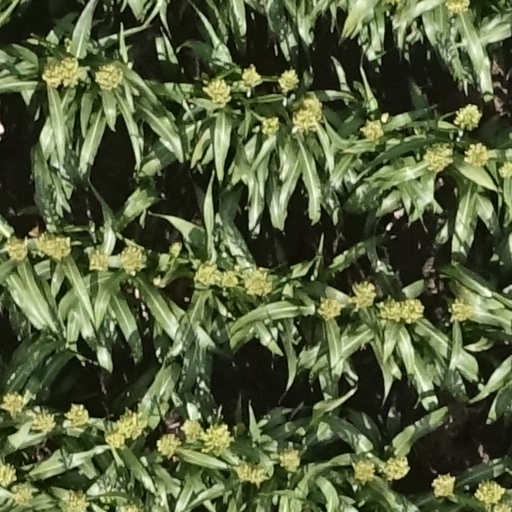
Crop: sorghum